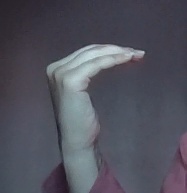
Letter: haa